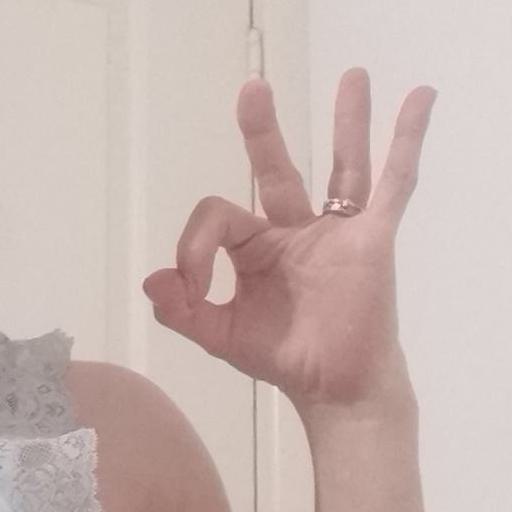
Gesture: ok